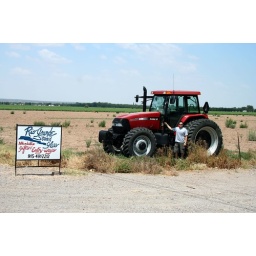
My son Chooch standing in front of a tractor for sale next to a small business along Highway 28.